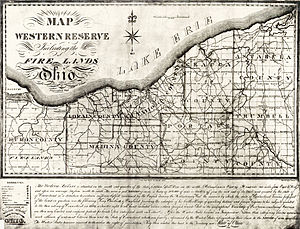
Connecticut Western Reserve
Kort over Western Reserve i 1826
Connecticut Western Reserve var et landområde, som var en del af Northwest Territory, som Connecticut krævede i forbindelse med opdelingen af Northwest Territory i selvstændige stater. Området blev ved afgørelse truffet af Connecticut Land Reserve henført til den nye stat Ohio, og indgår i dag som en del af det nordøstlige Ohio.